Kings Park Sporting Precinct

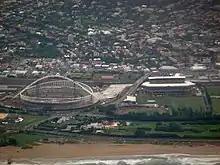
Aerial view of the precinct, under construction, 2009

Kings Park Sporting Precinct is a site located in Stamford Hill, Durban, KwaZulu Natal, South Africa. It was developed primarily to host the 2010 FIFA World Cup, but will also form part of the city's long-term plan to host the Summer Olympics. The precinct regularly hosts domestic and international rugby union and association football events, as well as national and international swimming galas.